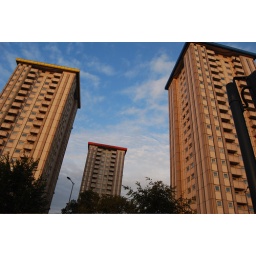
Tower blocks Mornington Crescent in blue dappled sky